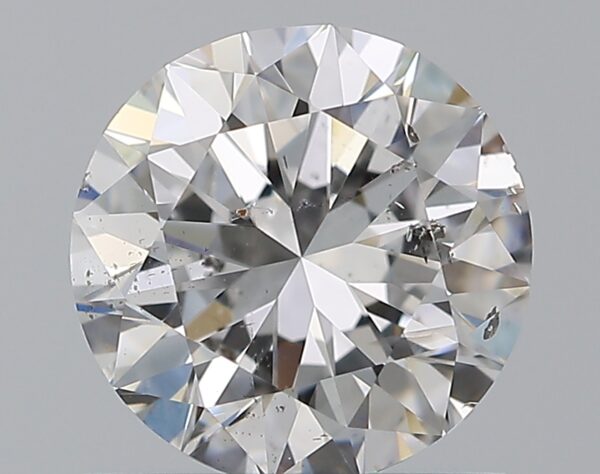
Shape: round
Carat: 1
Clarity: SI2
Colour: E
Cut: VG
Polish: EX
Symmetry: VG
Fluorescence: N
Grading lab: GIA
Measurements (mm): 6.26 x 6.32 x 4.01